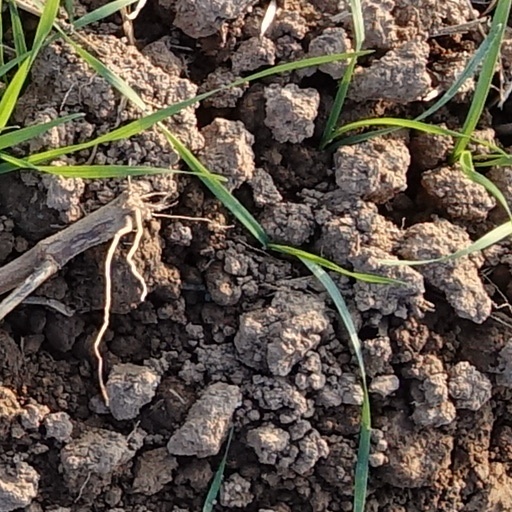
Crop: wheat